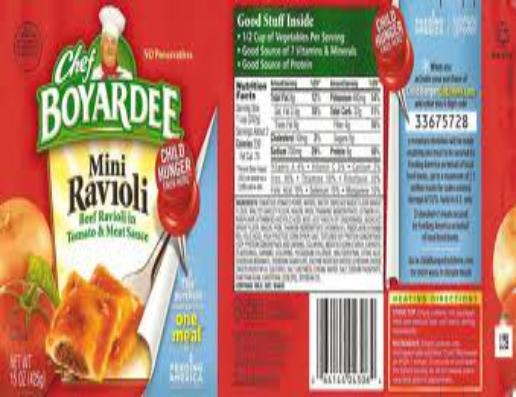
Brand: Chef Boyardee
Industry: Food